Netflix

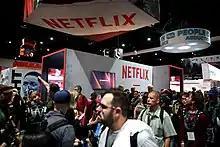
Netflix's booth at the 2017 San Diego Comic-Con

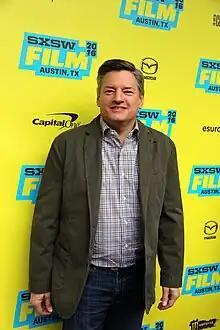
Ted Sarandos, longtime CCO and named co-CEO in 2020

In November 2017, Netflix announced that it would be making its first original Colombian series, to be executive produced by Ciro Guerra. In December 2017, Netflix signed "Stranger Things" director-producer Shawn Levy and his production company 21 Laps Entertainment to what sources say is a four-year deal. In 2017, Netflix invested in distributing exclusive stand-up comedy specials from Dave Chappelle, Louis C.K., Chris Rock, Jim Gaffigan, Bill Burr and Jerry Seinfeld.